Catherine of Braganza

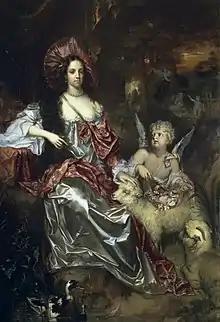
Queen Catherine as a Shepherdess, by Jacob Huysmans

Although her difficulties with the English language persisted, as time went on, the once rigidly formal Portuguese Infanta mellowed and began to enjoy some of the more innocent pleasures of the court. She loved to play cards and shocked devout Protestants by playing on Sundays. She enjoyed dancing and took great delight in organising masques. She had a great love for the countryside and picnics; fishing and archery were also favourite pastimes. In 1670, on a trip to Audley End with her ladies-in-waiting, the once chronically shy Catherine attended a country fair disguised as a village maiden, but was soon discovered and, due to the large crowds, forced to make a hasty retreat. And when in 1664 her favourite painter, Jacob Huysmans, a Flemish Catholic, painted her as St Catherine, it promptly set a trend among court ladies.